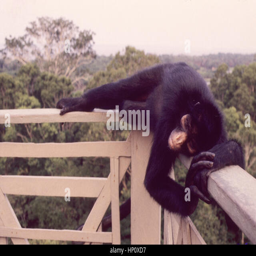
biological genus one of the species commonly found came near the photographer at the observation tower